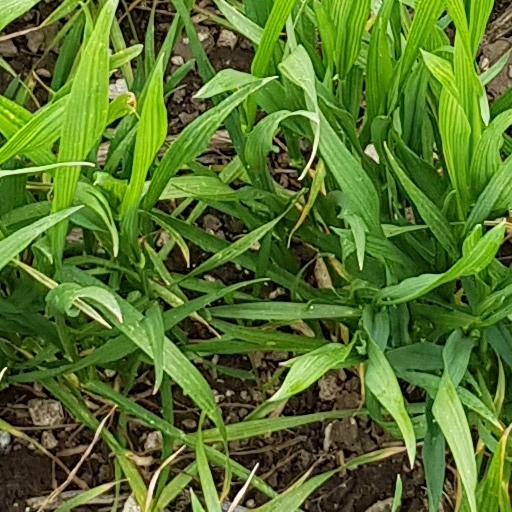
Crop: wheat